772nd Expeditionary Airlift Squadron

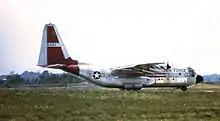
463d Troop Carrier Wing C-130A

The squadron airlifted equipment and supplies and supported Army airborne exercises. The squadron became one of the first to equip with the new Lockheed C-130A Hercules in 1956. In September 1957, Tactical Air Command (TAC) converted the 463d Wing to the dual deputy system. The 463d Group was inactivated, and the squadron was assigned directly to the 463d Troop Carrier Wing.